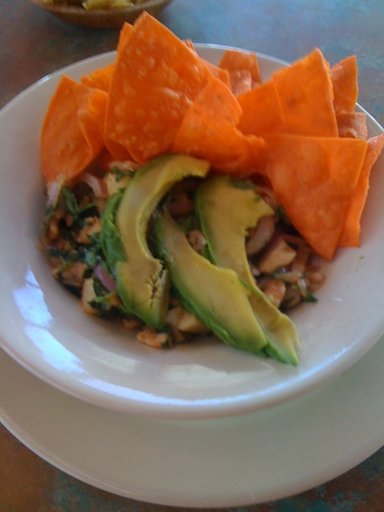
Label: ceviche